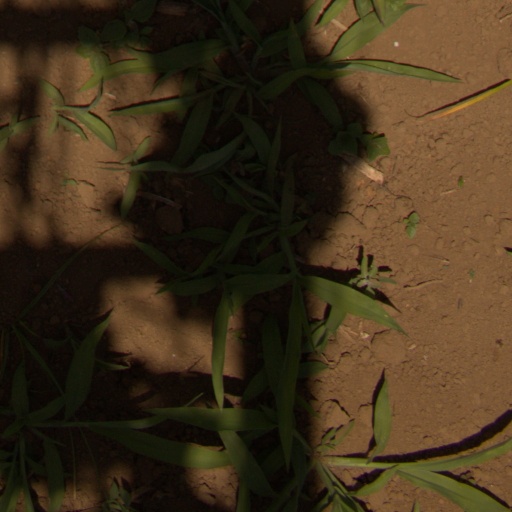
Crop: Jerusalem artichoke